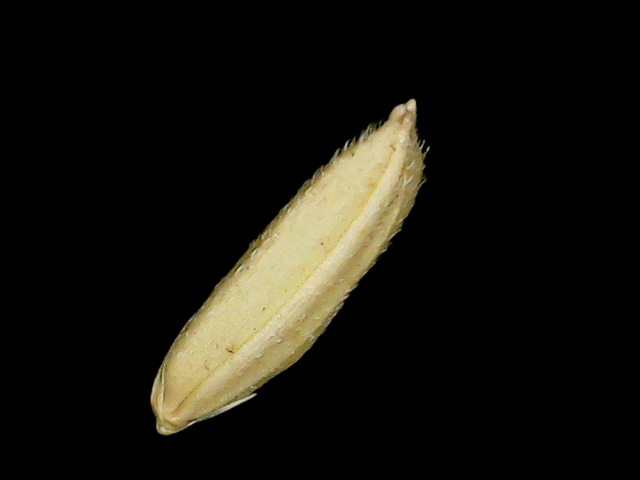
Rice variety: Binadhan11